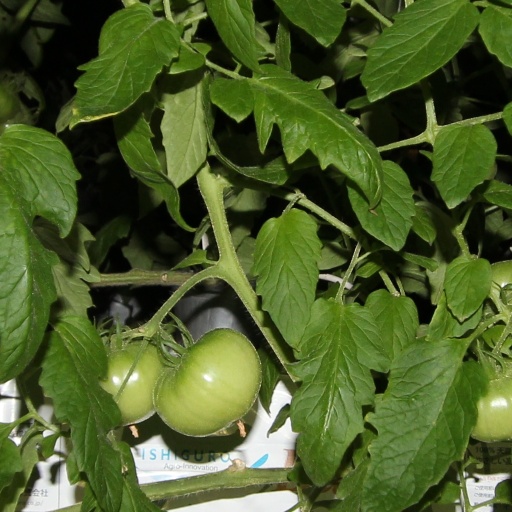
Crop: tomato